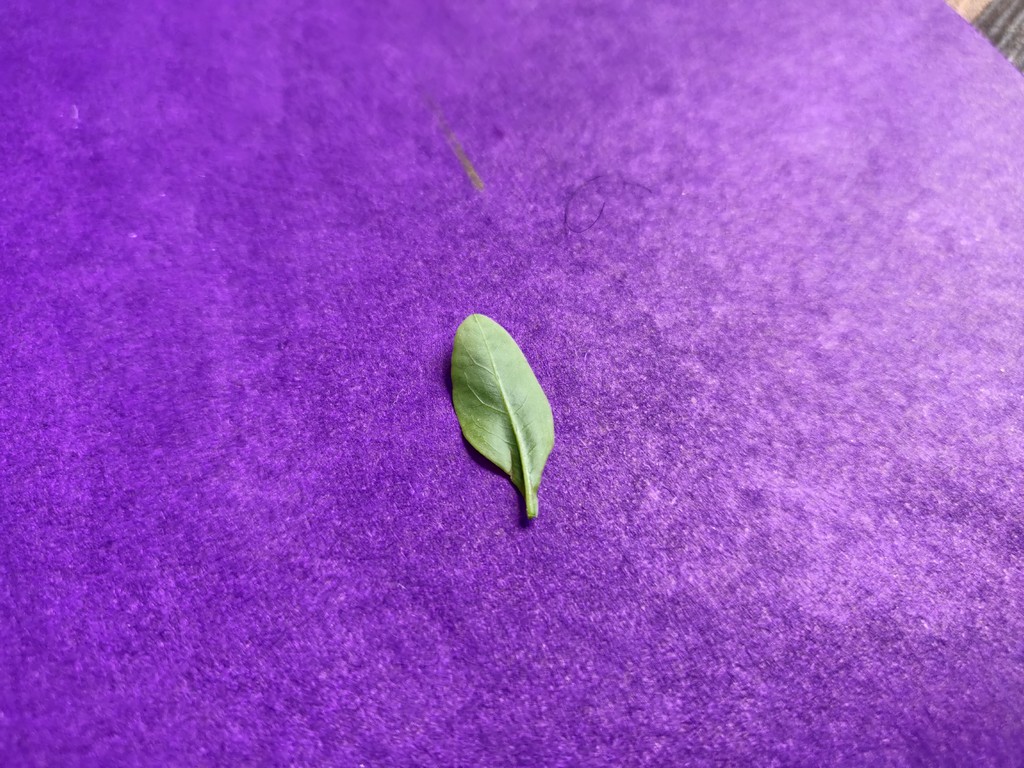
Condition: Healthy
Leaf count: single
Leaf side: back